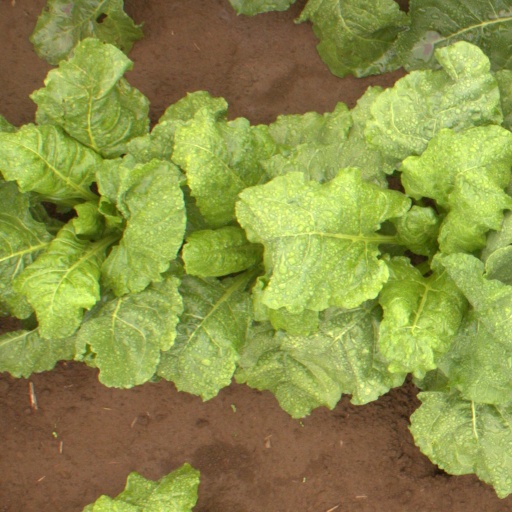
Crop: sugar beet